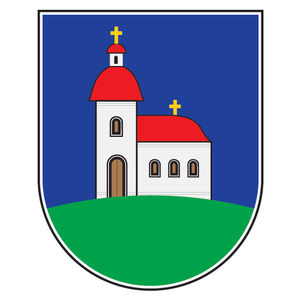
Blason de la ville de Bela Crkva en Serbie, Voïvodine
La Serbie, en incluant le Kosovo dont le statut est disputé, est divisée en 150 municipalités ou communes et 24 villes, qui constituent les unités fondamentales du gouvernement des collectivités territoriales. Cinq de ces villes, sont elles-mêmes divisées en plusieurs municipalités urbaines : Belgrade, Novi Sad, Niš, Kragujevac et Požarevac ; la Serbie compte ainsi 31 municipalités urbaines, 17 à Belgrade, 5 à Niš, 5 à Kragujevac, 2 à Novi Sad et 2 à Požarevac).
Bela Crkva est une ville et une municipalité de Serbie situées dans la province autonome de Voïvodine. Elles font partie du district du Banat méridional. Au recensement de 2011, la ville comptait 8 868 habitants et la municipalité dont elle est le centre 17 285.
Les villes de Serbie sont définies par l'Institut de statistiques de la République de Serbie, qui répartit les localités en « localités urbaines »